Mariana Garcés Córdoba

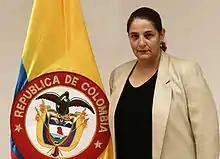

Mariana Garcés Córdoba is the 9th Minister of Culture of Colombia. A native of Santiago de Cali, she has been tied to the region and its culture, including working as General Manager of Telepacífico, Member of the National Television Commission, Director of the Association for the Promotion of the Arts, (Proartes) in Cali, Secretary of Culture and Tourism of Cali, Executive Director of the Philharmonic Orchestra of Valle del Cauca, and at different times, Director of the International Art Festival of Cali.